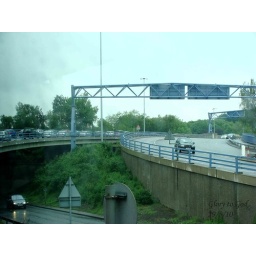
Well actually I'm stuck on the road on a bus in a traffick jam :( in the rain so actually I'm better off on the bus :)